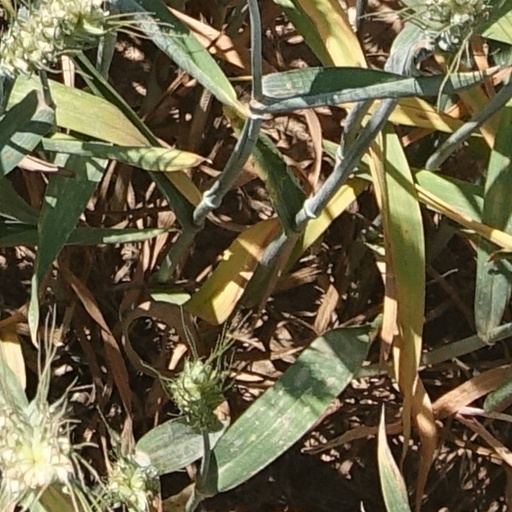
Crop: wheat